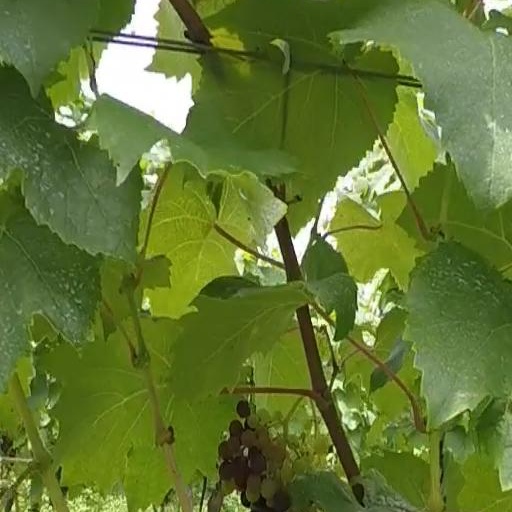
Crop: grape